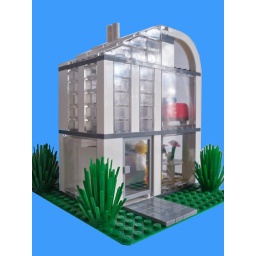
People who live in glass houses shouldn't throw rocks.